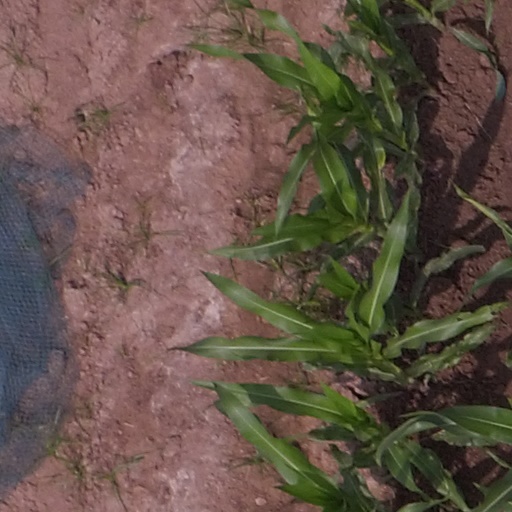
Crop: maize; corn